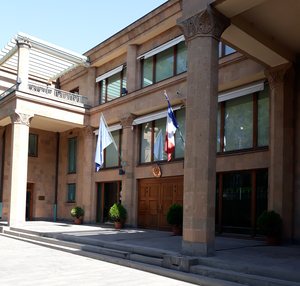
Ambassade de France en Arménie
L'ambassade de France en Arménie est la représentation diplomatique de la République française auprès de la République d'Arménie. Elle est située à Erevan, la capitale du pays, et son ambassadeur est, depuis 2017, Jonathan Lacôte.